Strictly Sinatra

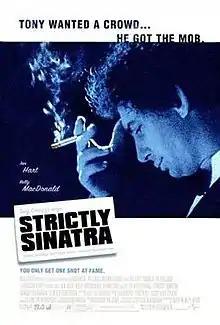

Strictly Sinatra is a 2001 British drama film written and directed by Peter Capaldi and starring Ian Hart, Kelly Macdonald, and Brian Cox. The film was released in the United Kingdom by Universal Pictures.